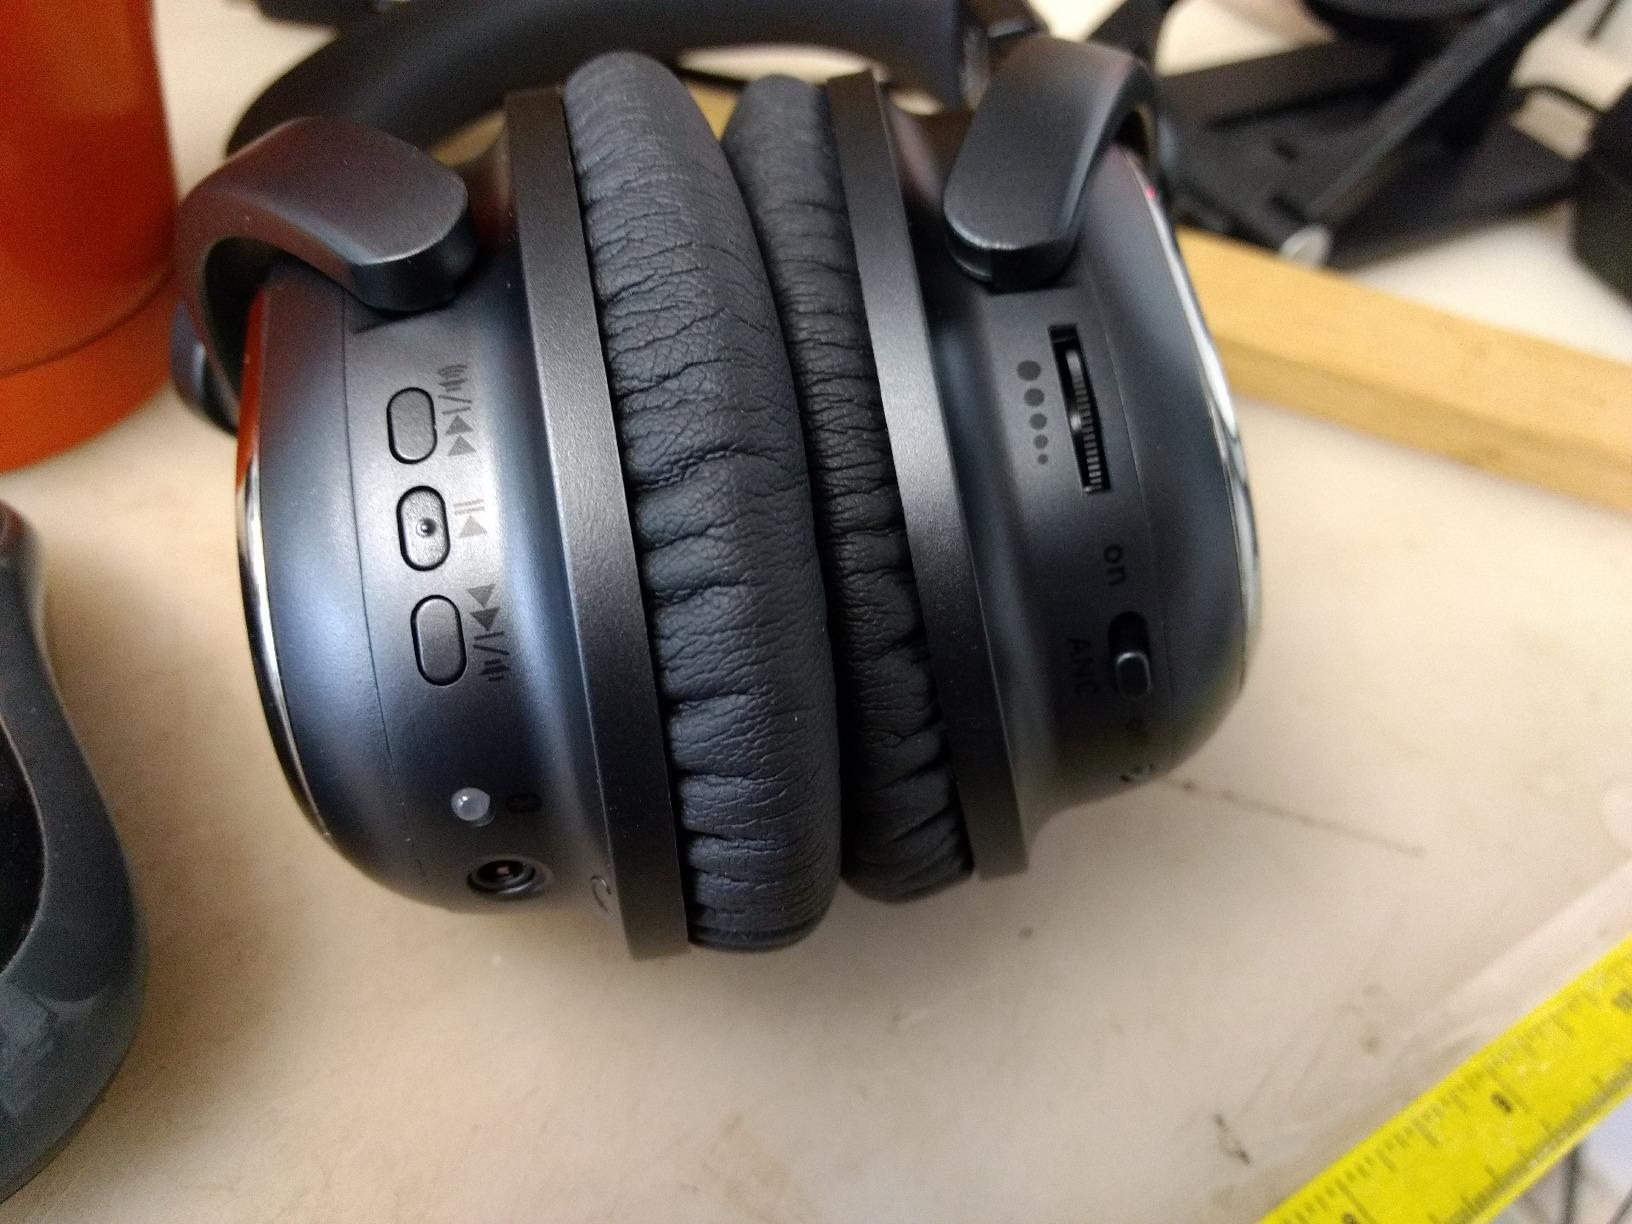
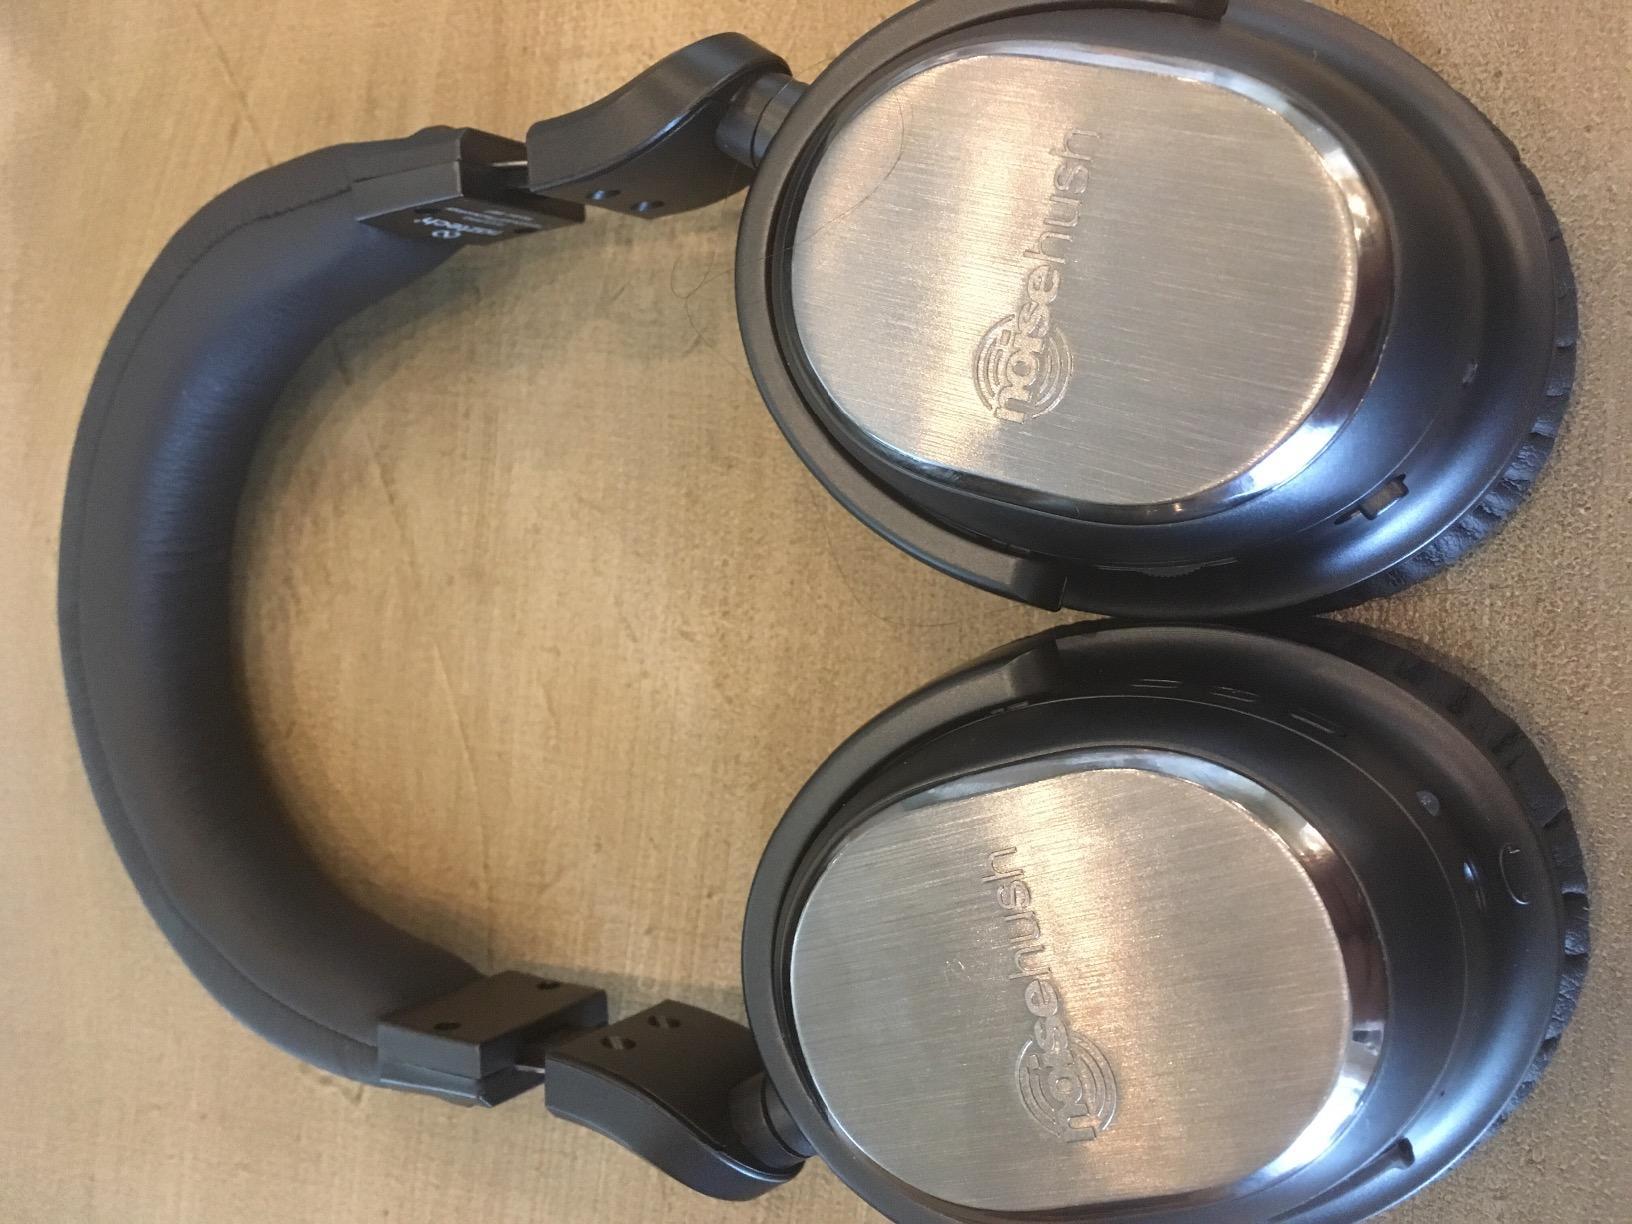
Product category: headphones
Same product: yes